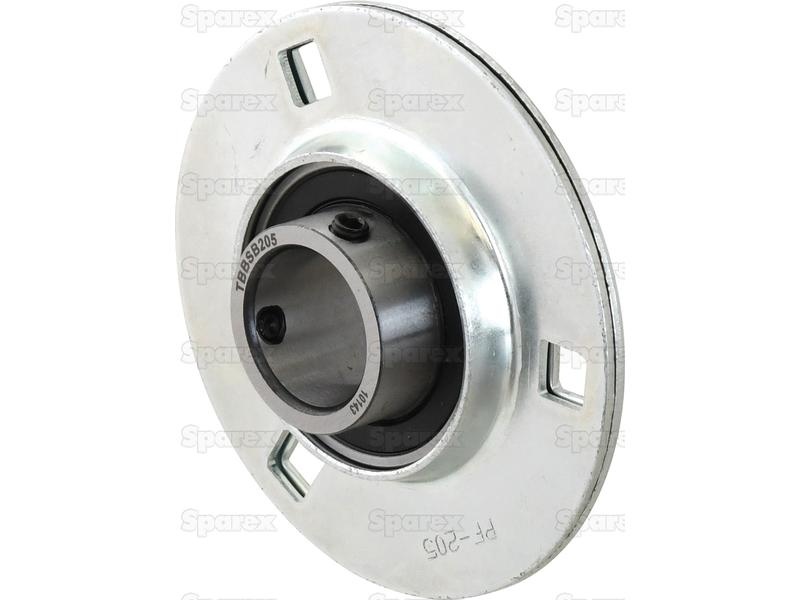
Sparex Chumaceira (USPF205) (S.18196)
ID: 25mm
Brand: lusitas
Category: Sporting Goods > Outdoor Recreation > Inline & Roller Skating > Inline Skate Parts > Inline Skate Bearings